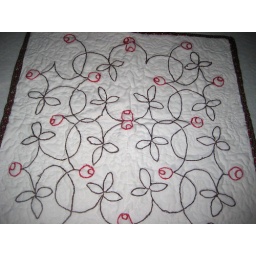
hand embroidered and quilted by machine s mall wall hanging